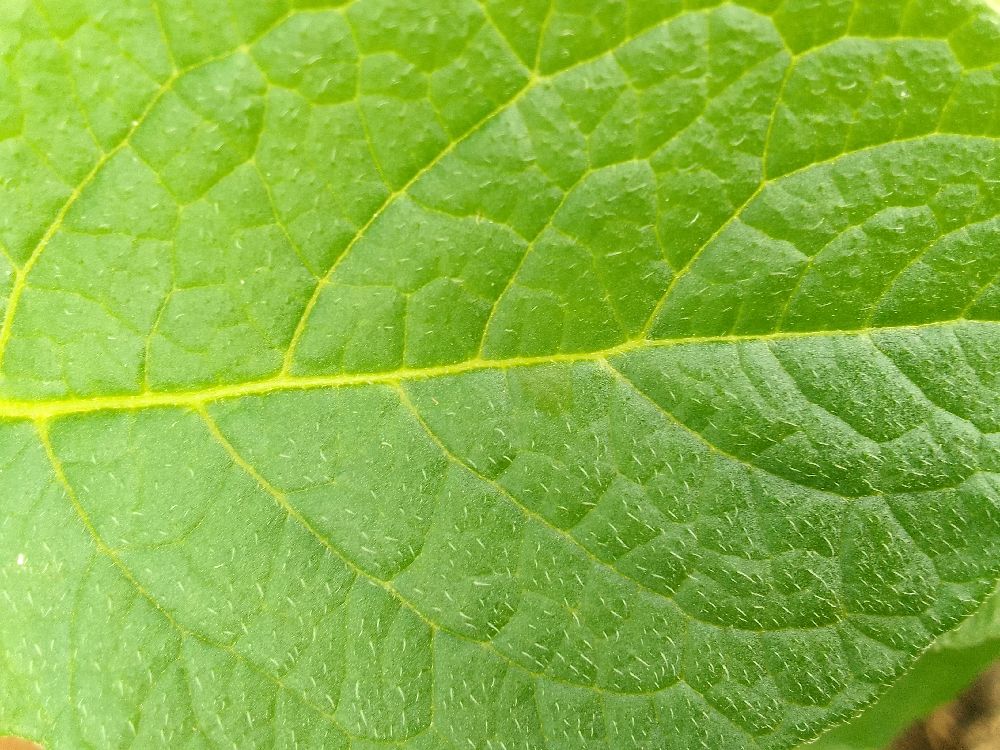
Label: Healthy